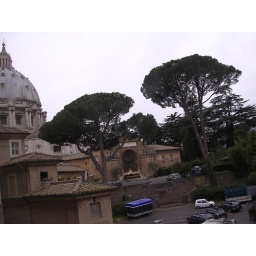
A back parking lot or garden behind the Vatican. I liked the trees and the color of the building in the center